Bruce Almighty

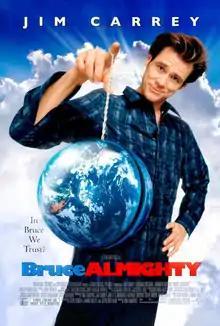
Theatrical release poster

Bruce Almighty is a 2003 American fantasy comedy film directed by Tom Shadyac and written by Steve Koren, Mark O'Keefe and Steve Oedekerk. The film stars Jim Carrey as Bruce Nolan, a down-on-his-luck television reporter who complains to God (played by Morgan Freeman) that he is not doing his job correctly and is offered the chance to try being God himself for one week. It co-stars Jennifer Aniston, Philip Baker Hall and Catherine Bell. The film is Shadyac and Carrey's third collaboration, after "" (1994) and "Liar Liar" (1997).